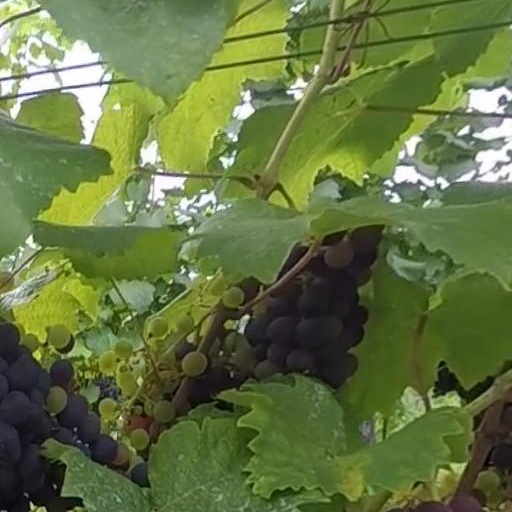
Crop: grape